Nuns' Island gas station

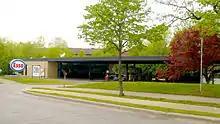
The filling station, in 2007.

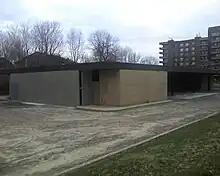
The filling station, closed, in April 2010.

The Nuns' Island gas station was a modernist-style filling station in Montreal built in 1969 from a project of Ludwig Mies van der Rohe. Closed for several years, it was later converted to a community centre.